Noether's theorem

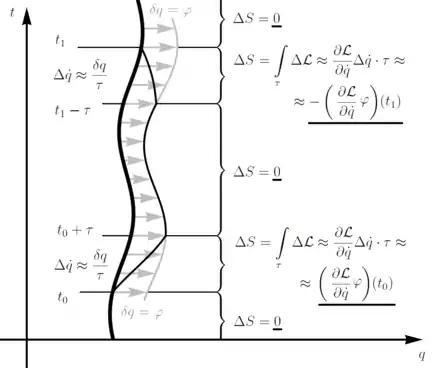
Plot illustrating Noether's theorem for a coordinate-wise symmetry

The main idea behind Noether's theorem is most easily illustrated by a system with one coordinate formula_1 and a continuous symmetry formula_2 (gray arrows on the diagram).